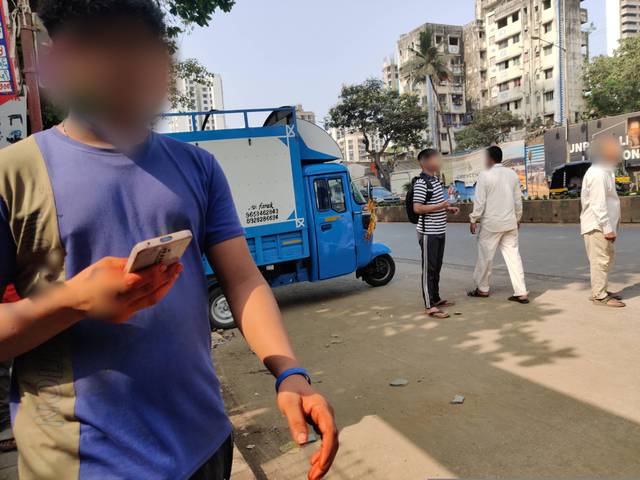
Region: India
Coordinates: 19.147, 72.843